Airspeed Envoy

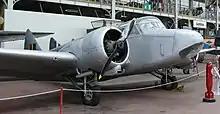
A.S. 10 Oxford, developed from the AS.6 Envoy

The Envoy also saw military use, being adopted by the air arms of different countries. The aircraft was used in quantity by the Air Forces of Spain, Japan, South Africa, Finland, China, and the United Kingdom, along with several additional nations.